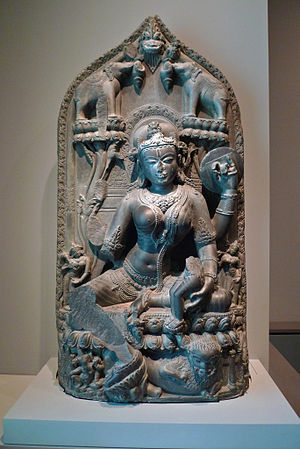
Parvati
Afbildning af Parvati
I hinduismen er Parvati en af formerne af Shakti. Navnet kommer fra sanskrit og betyder datter af bjerget. Hun er gift med Shiva, ødelægelsens gud. Shiva og Parvati er forældre til Karttikeya og Ganesha, visdommens gud. Parvatis forældre er bjerg-guden Himalaya og gudinden Mena.